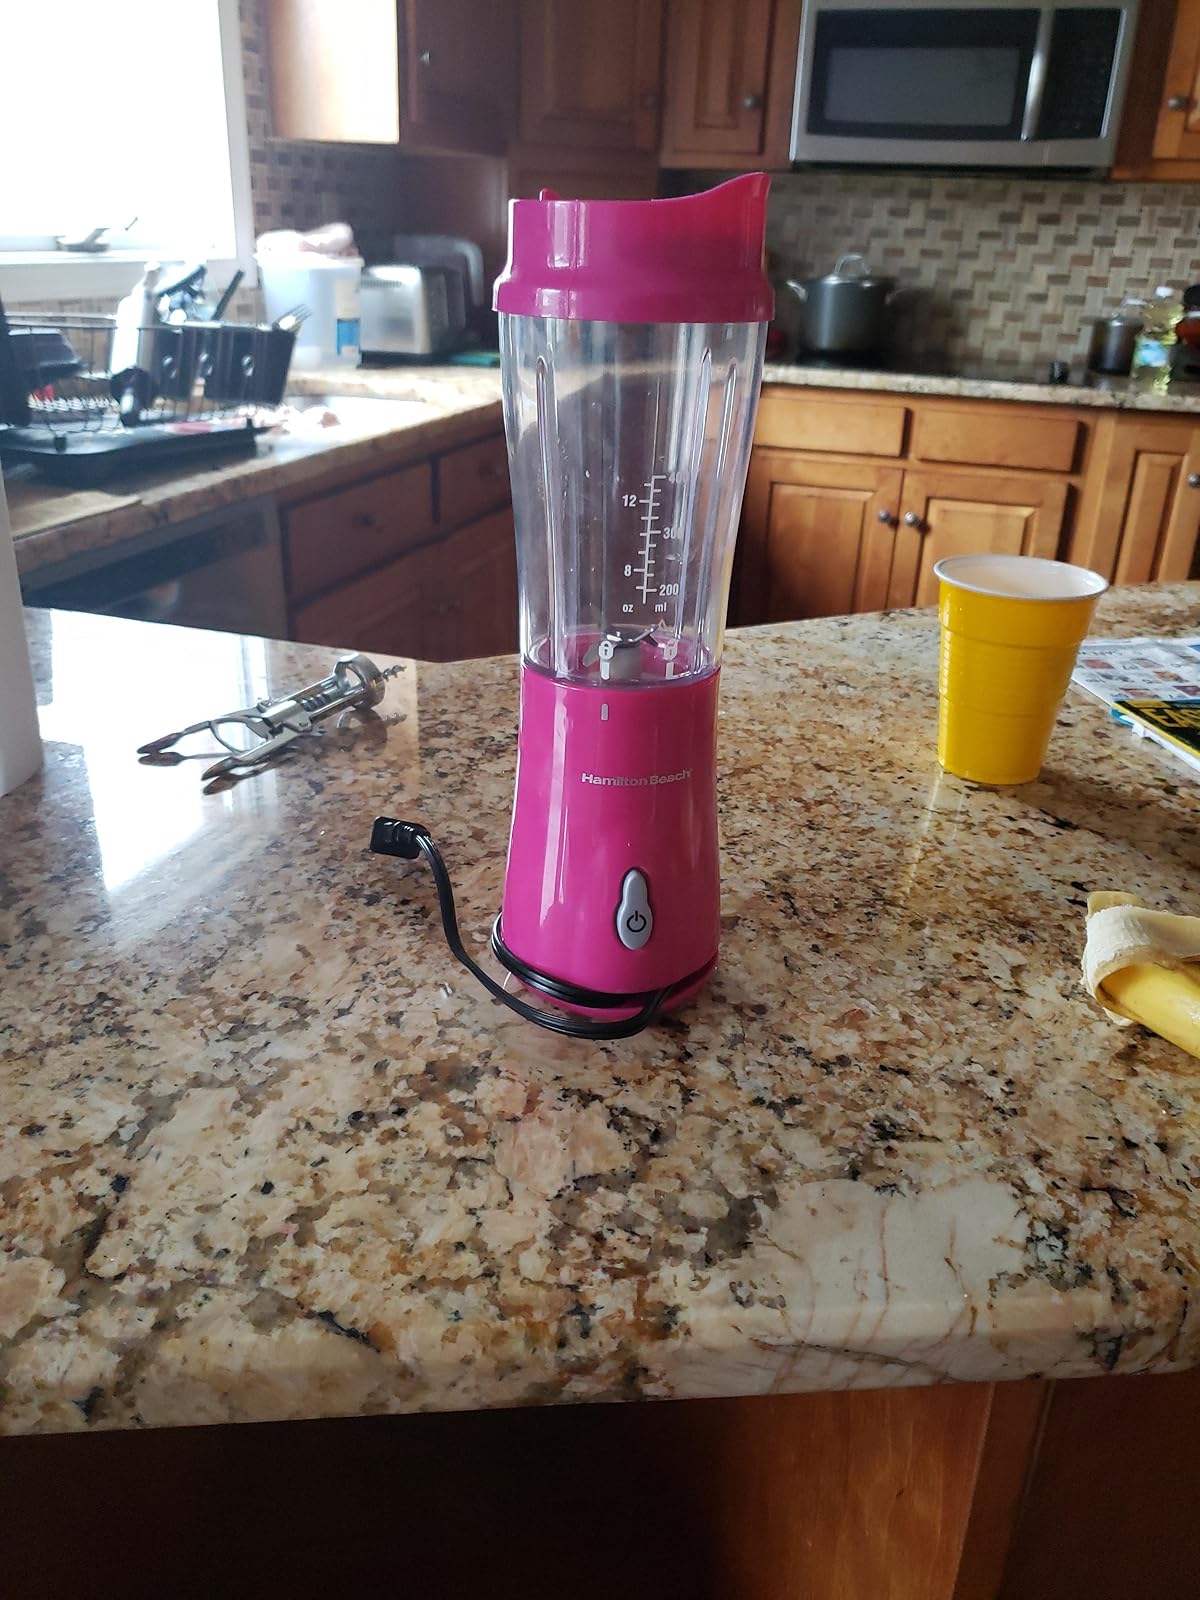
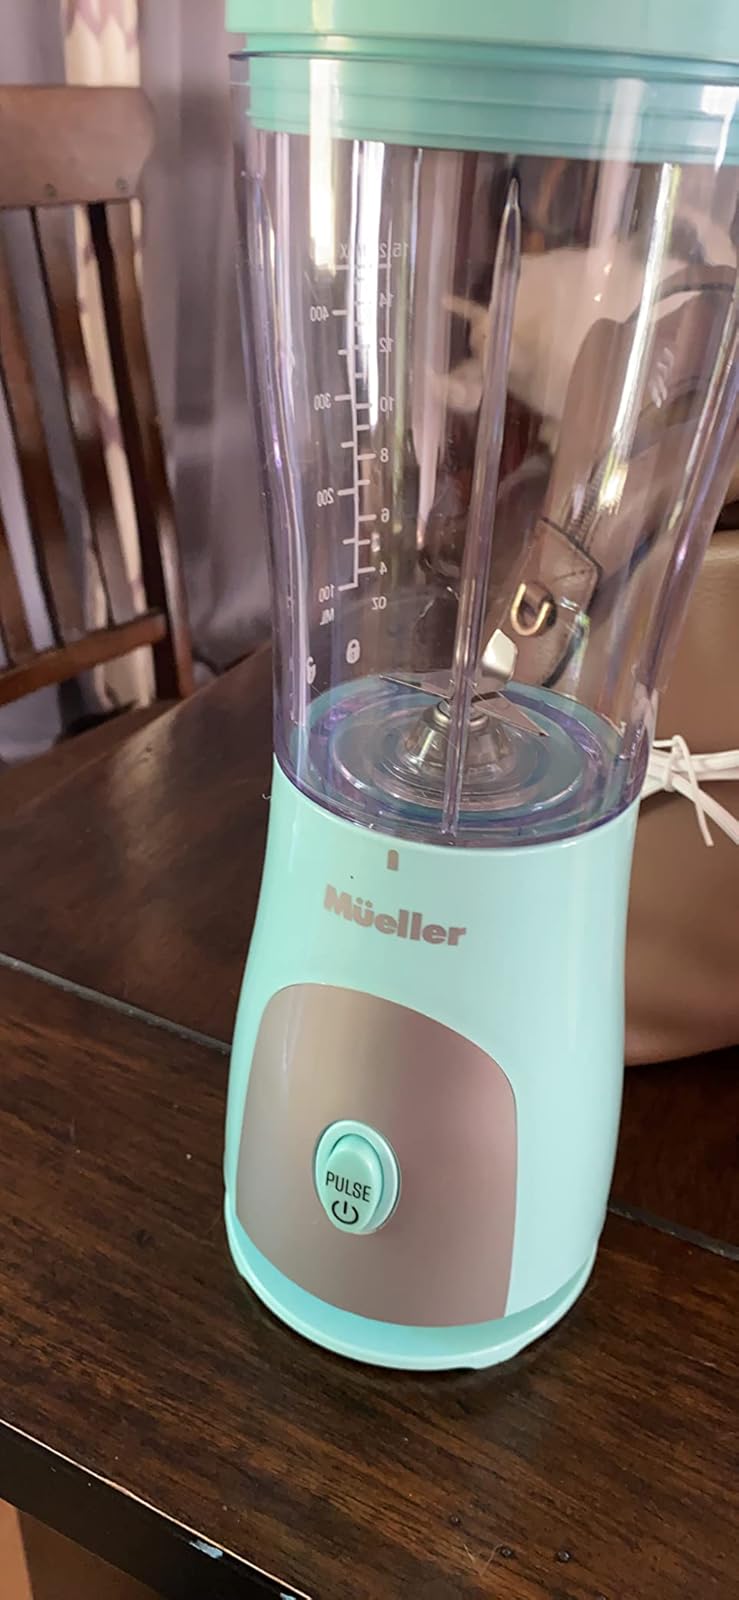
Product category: items_blender
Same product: no